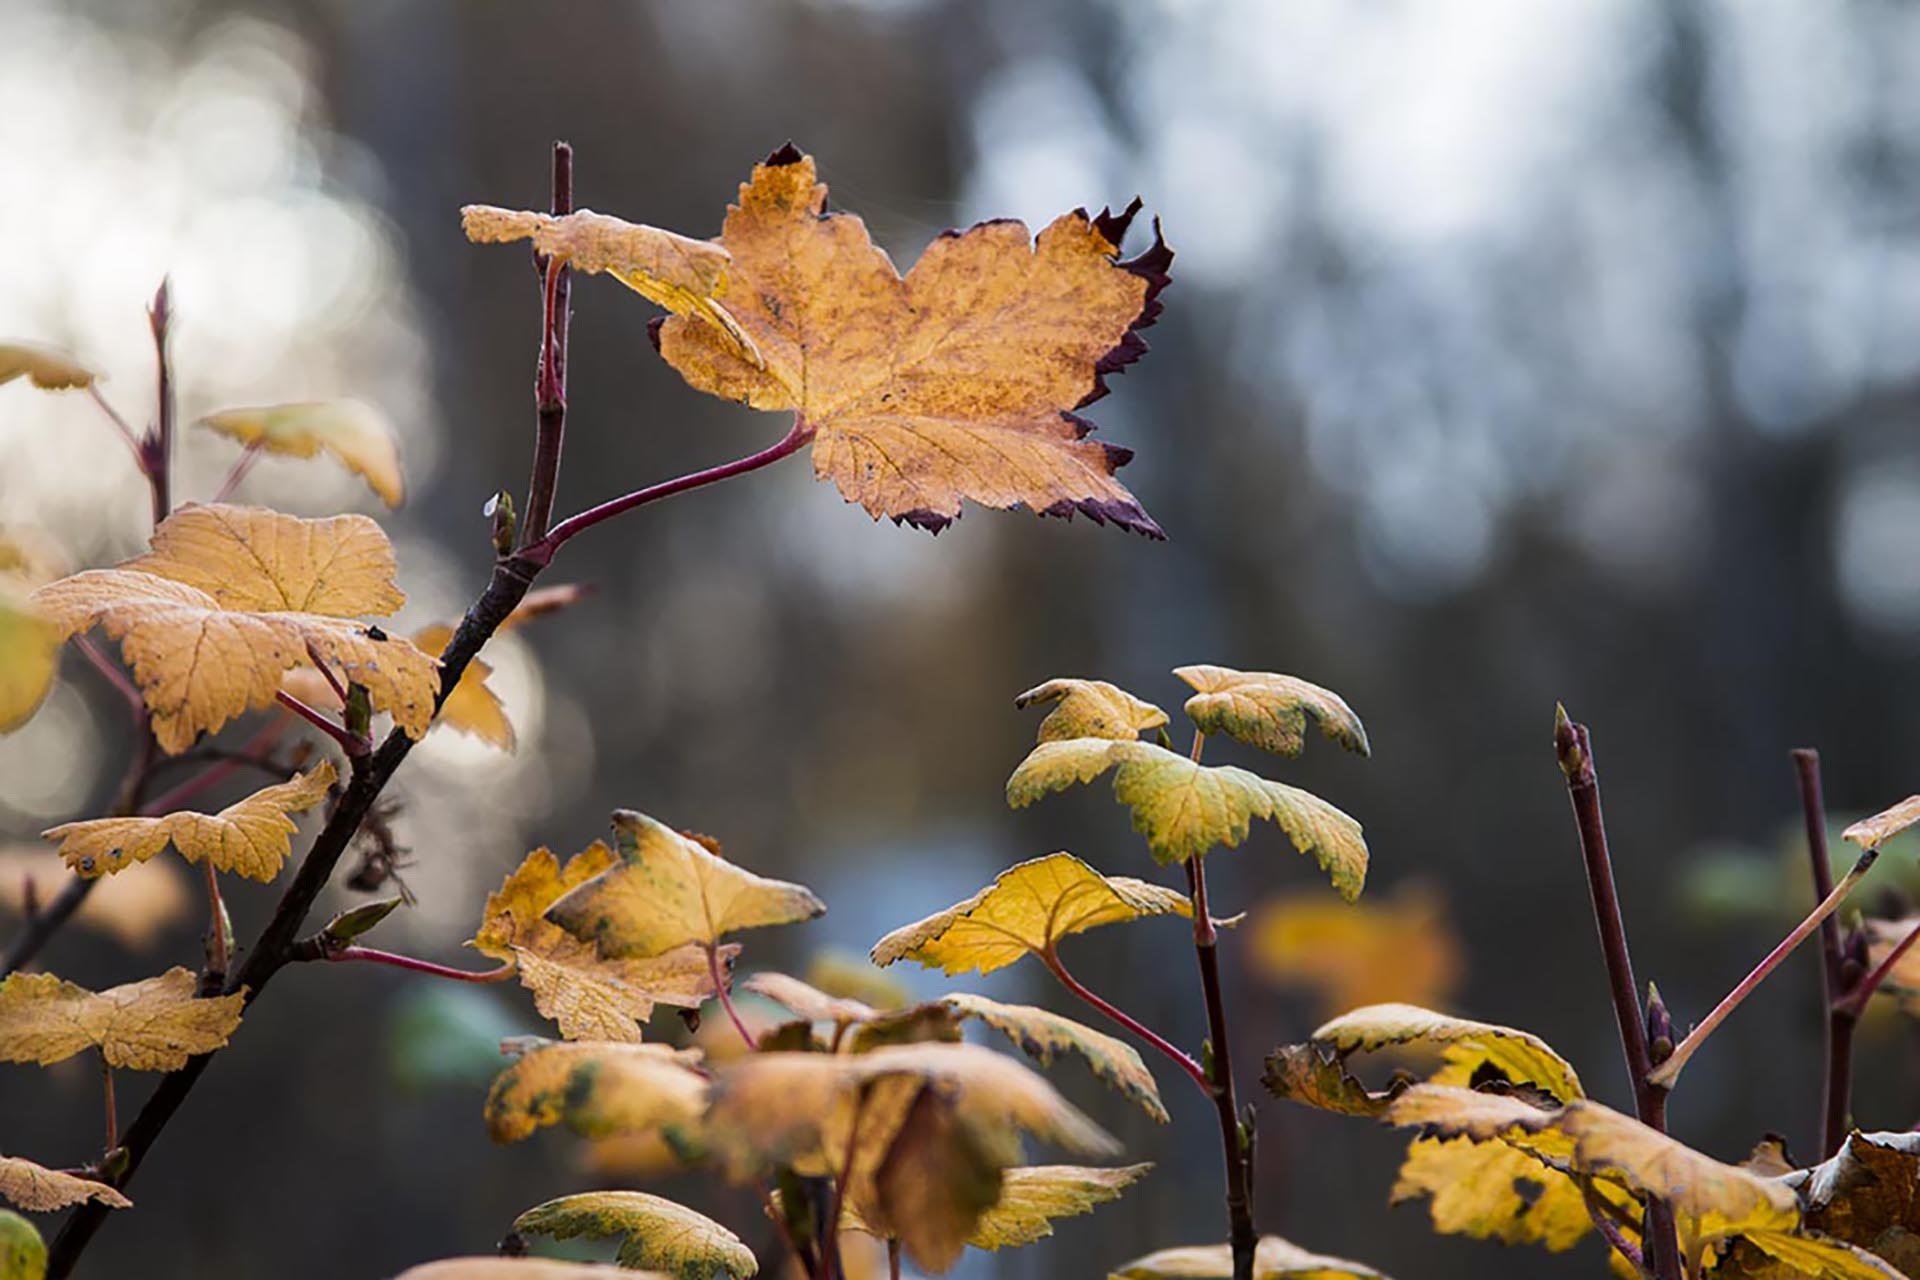
tree, nature, branch, plant, sunlight, leaf, flower, autumn, botany, yellow, flora, season, fauna, emerge, coloring, leaves, branches, deciduous, november, fall color, fall foliage, fall leaves, golden autumn, macro photography, woody plant